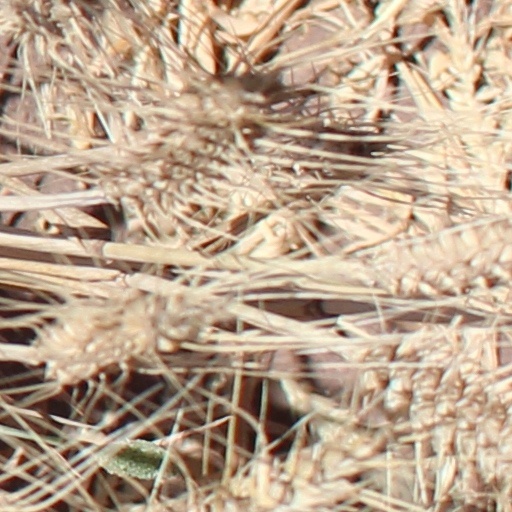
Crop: wheat